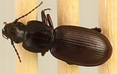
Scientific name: Pterostichus restrictus
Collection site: Rocky Mountains NEON (RMNP), plot RMNP_014